Lock screen

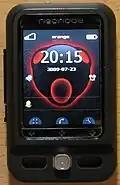
Courts cited mobile phones by Neonode as prior art for Apple's iOS lock screen.

Apple holds several patents related to the sliding lock screen used by its iOS devices: it was granted in 2010, and in 2011, describing a system that involves continuously dragging an image to a certain point to unlock the device. As part of ongoing patent wars between numerous companies surrounding patents related to mobile devices, Apple asserted these patents in several patent infringement lawsuits outside the United States with competing vendors.